NASCAR Cup Series at Phoenix Raceway (spring race)

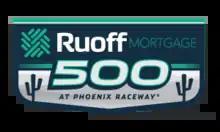
Ruoff Mortgage was the title sponsor of the race in 2022

As part of the 2005 schedule changes, a second date was awarded to what was then Phoenix International Raceway in the spring. Subway would be the title sponsor of the new race. As there was already a race sponsored by Subway on the schedule (the now Xfinity 500 at Martinsville), the name "Subway Fresh 500" was devised to reduce confusion. Subway later added the word "Fit" to the sponsorship to promote its Fresh Fit combo choices.